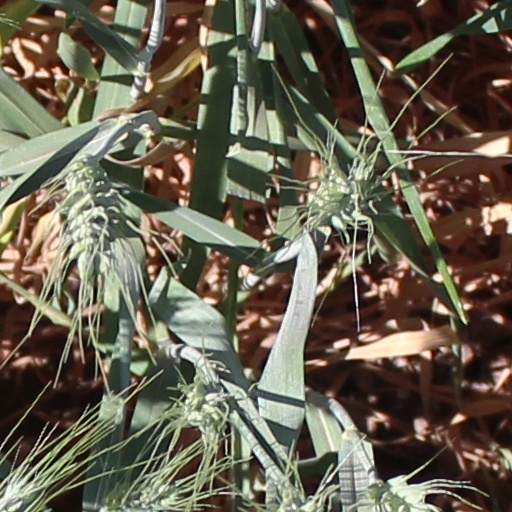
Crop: wheat